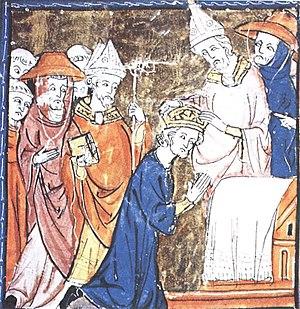
Les guerres entre les Arabes et les Byzantins sont une série de guerres entre les califats arabes et l'Empire byzantin entre le VIIᵉ et le XIIᵉ siècle. Celles-ci débutent en même temps que les premières conquêtes musulmanes des califes bien guidés et omeyyades et se poursuivent sous la forme d'un bras de fer frontalier permanent jusqu'au début des croisades. À la suite de celles-ci, les Byzantins, perdent une importante partie de leur territoire.